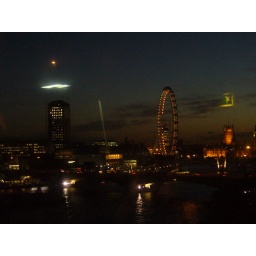
the exit sign in the sky